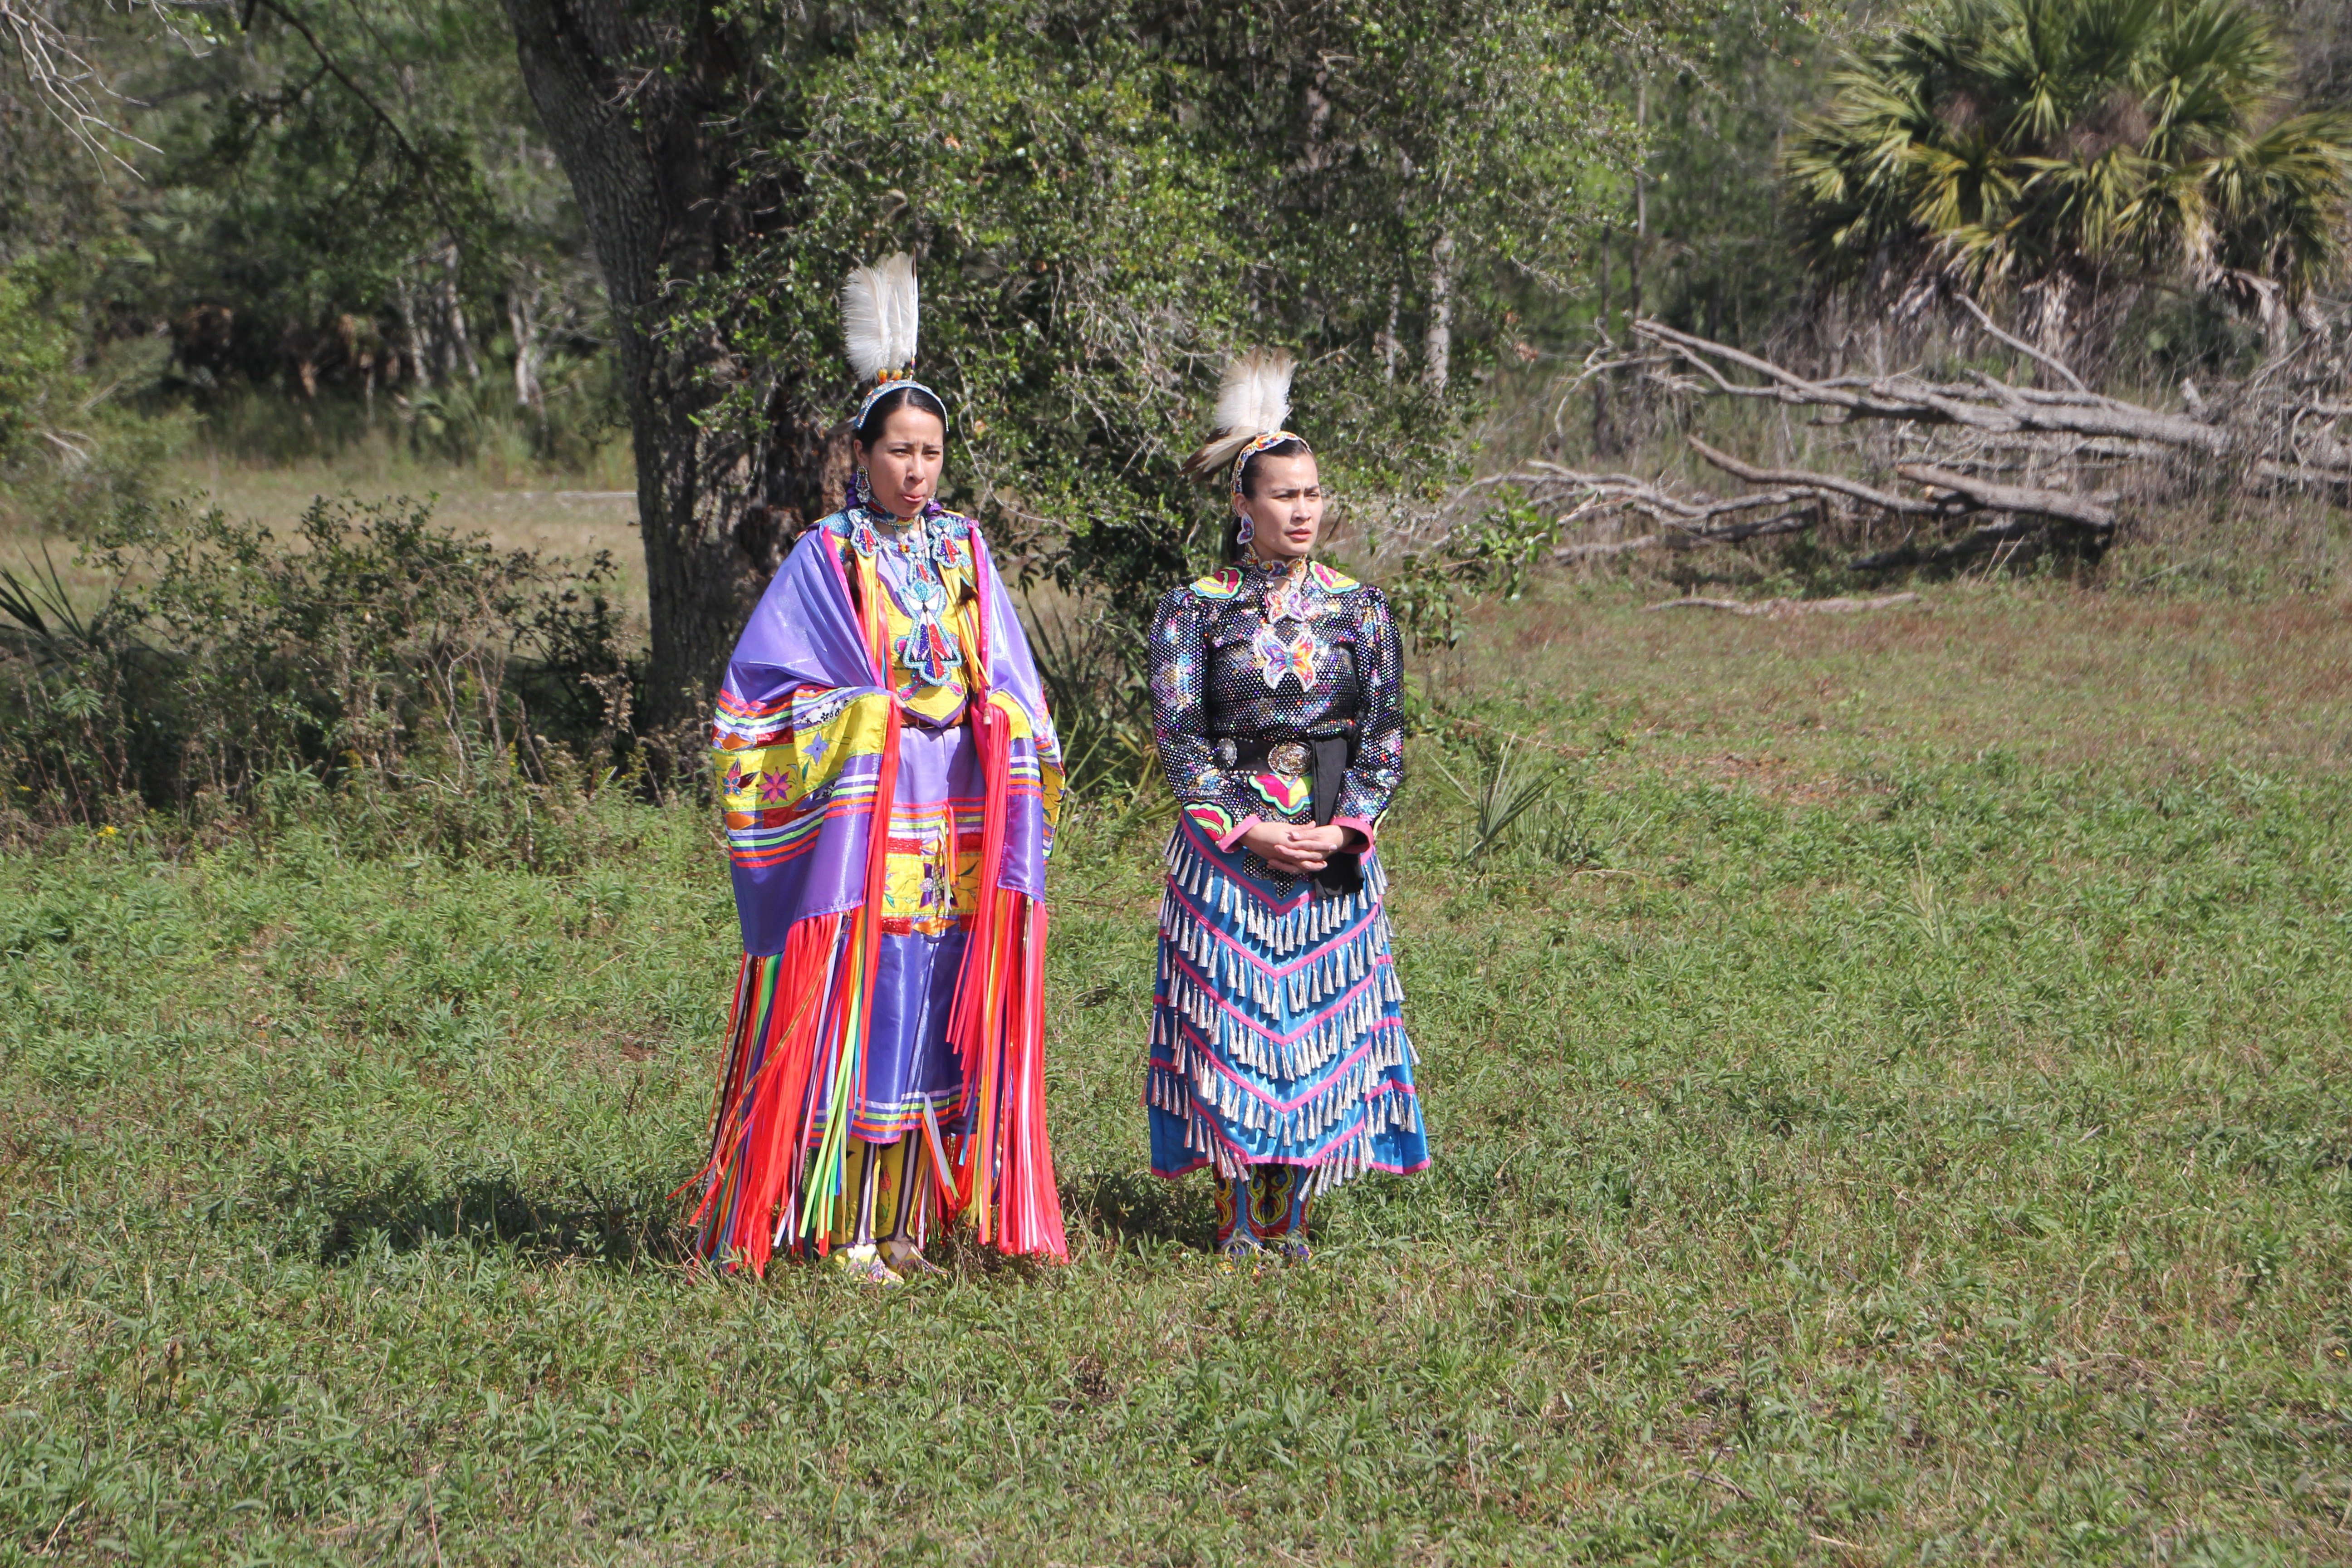
people, spring, colorful, season, dancer, tribe, native, bright, historical, vibrant, costume, indian, native american, indians, american west